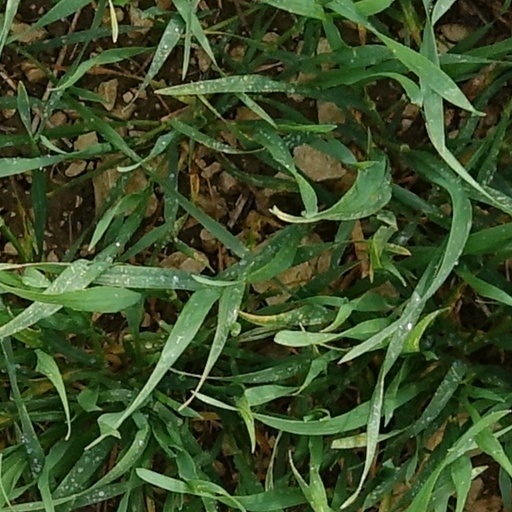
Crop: wheat